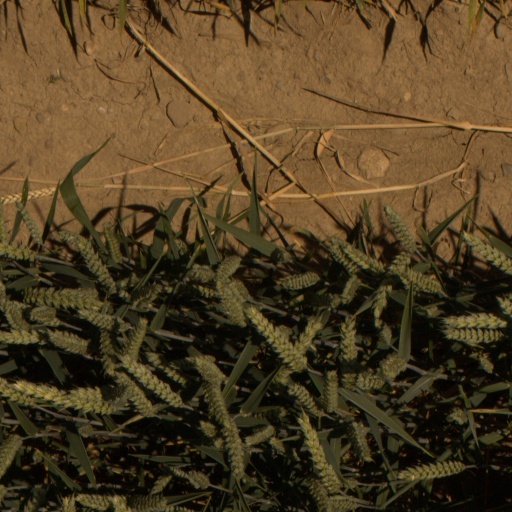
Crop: wheat